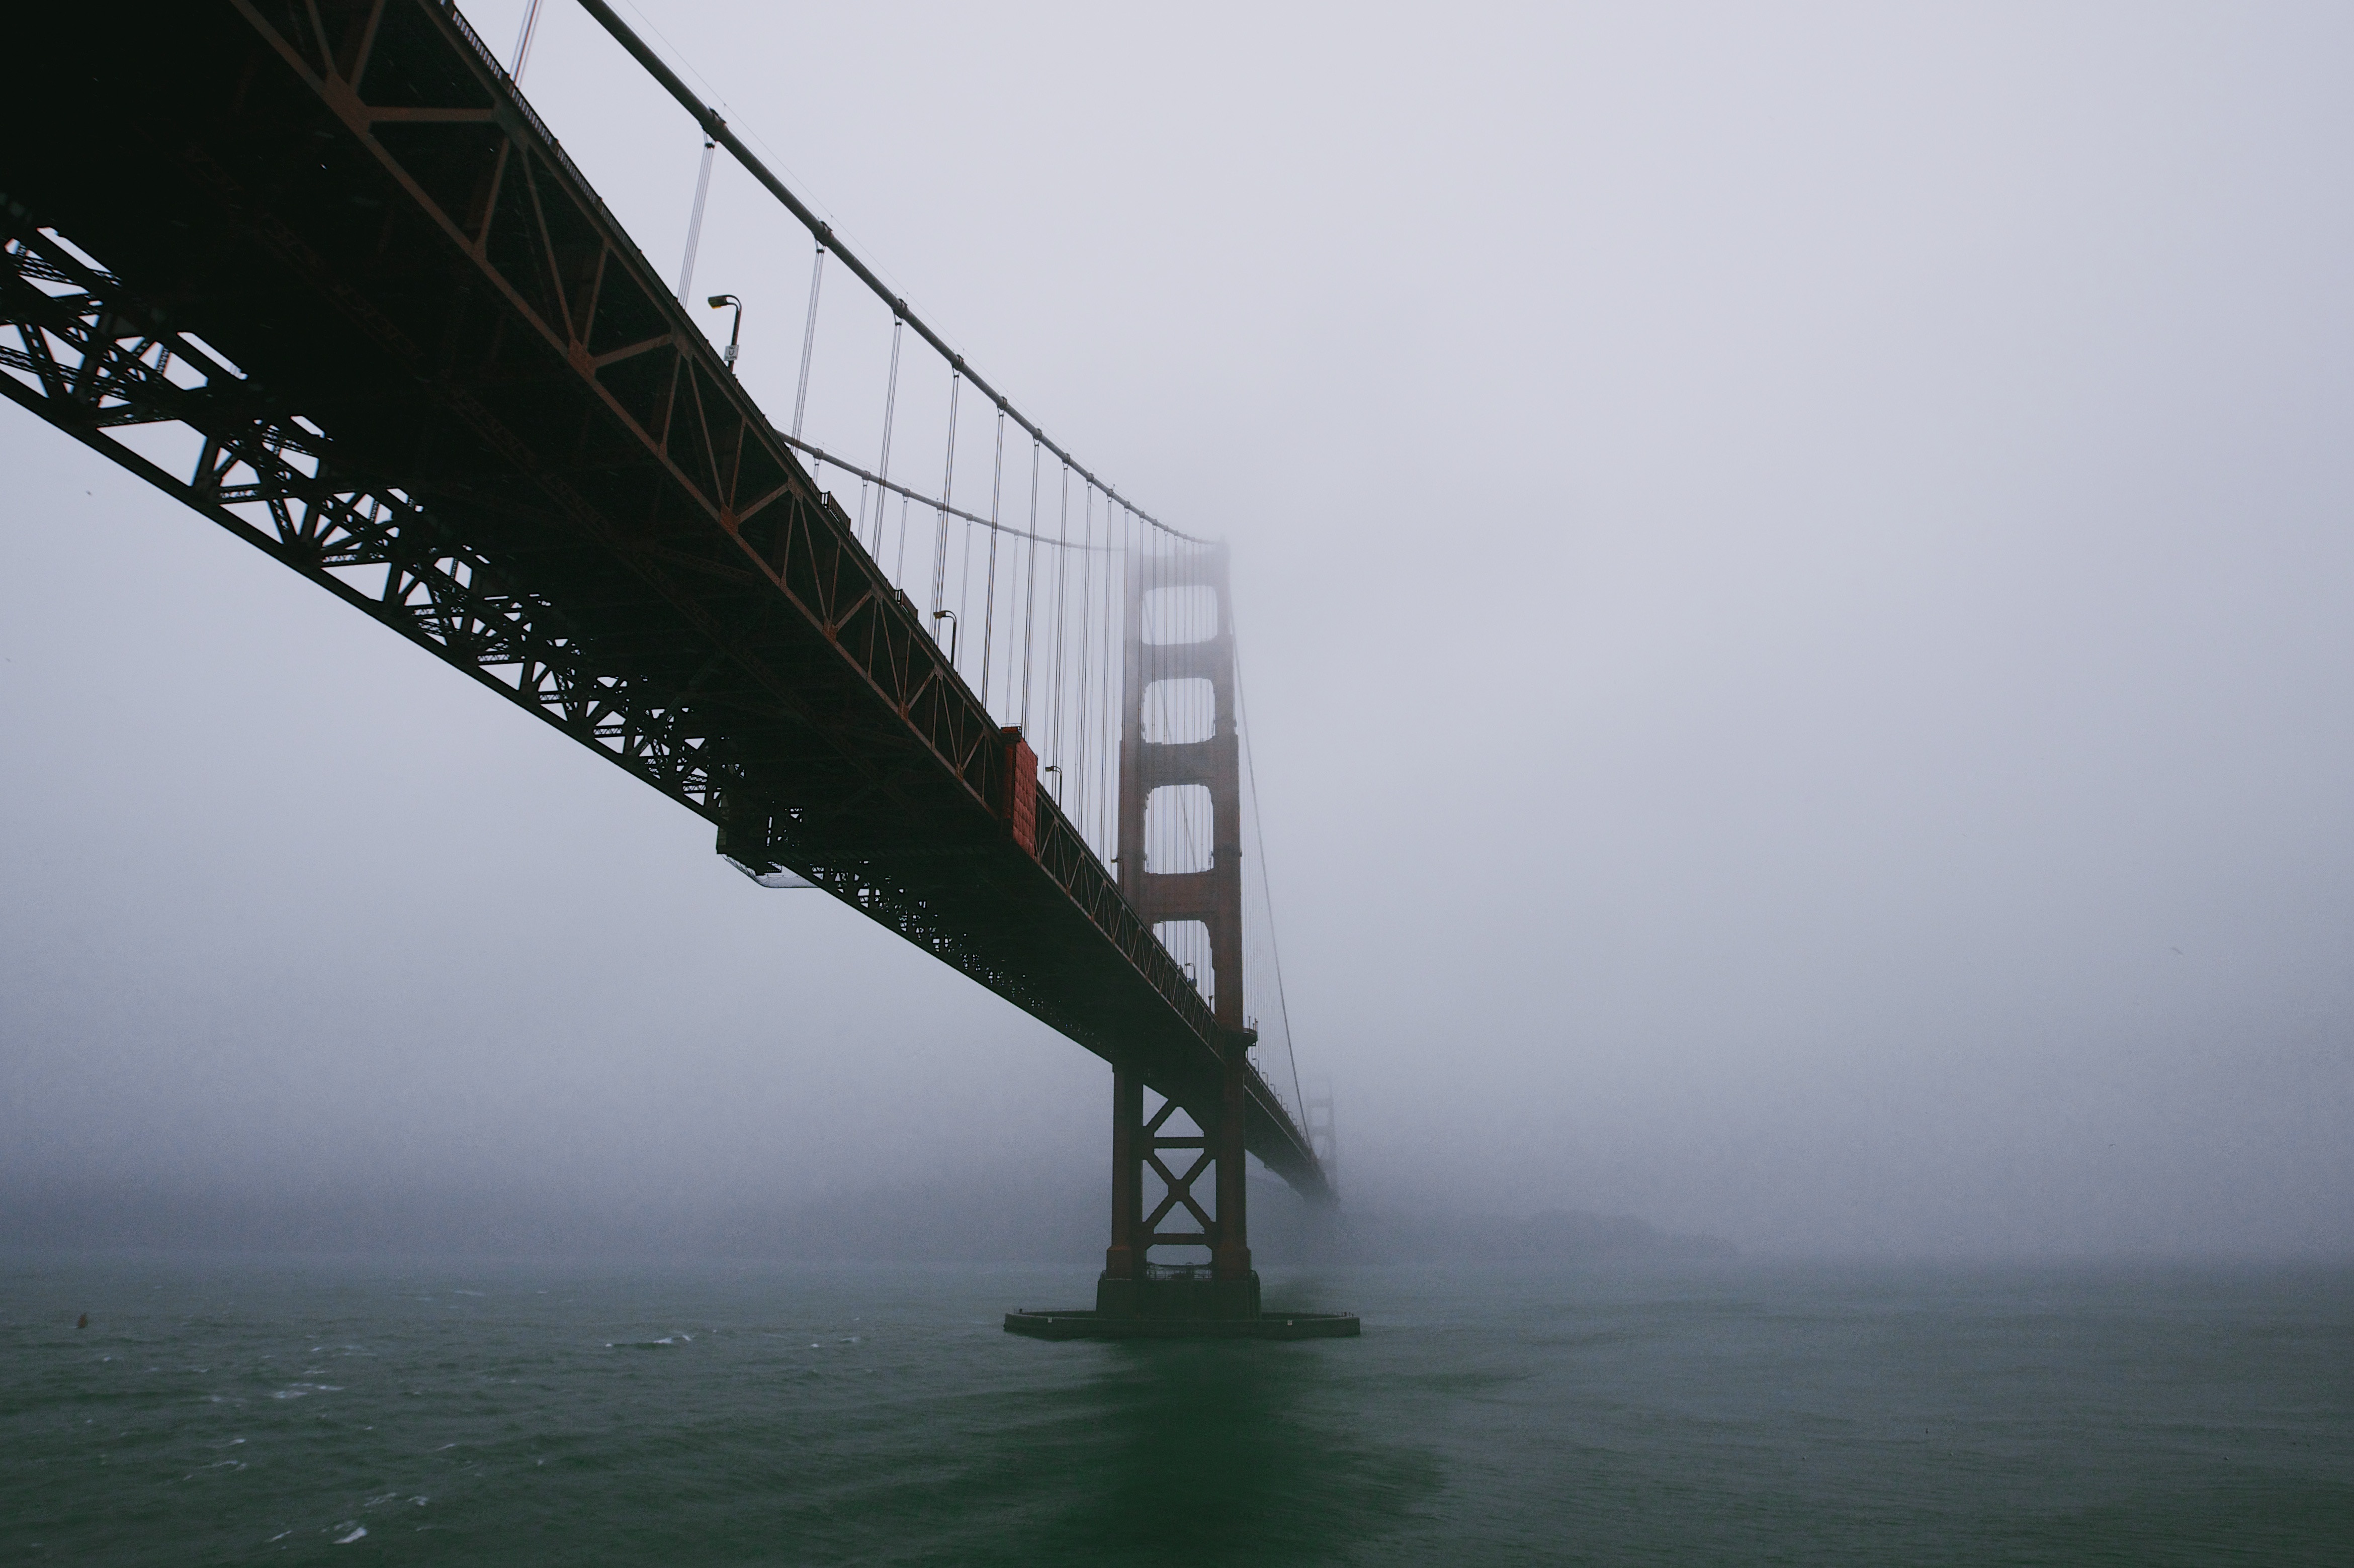
sea, water, ocean, horizon, architecture, sky, fog, mist, bridge, morning, golden gate bridge, reflection, weather, haze, atmospheric phenomenon